South Asian Canadians in British Columbia

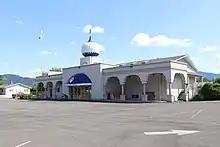
Gurdwara in Merritt, BC, 2019

The early settlers in Golden built the first Gurdwara (Sikh Temple) in Canada and North America in 1905, which would later be destroyed by fire in 1926. The second Gurdwara to be built in Canada was in 1908 in Kitsilano (Vancouver), aimed at serving a growing number of Punjabi Sikh settlers who worked at nearby sawmills along False Creek at the time. The Gurdwara would later close and be demolished in 1970, with the temple society relocating to the newly built Gurdwara on Ross Street, in South Vancouver. The third Gurdwara to be built in Canada was the Gur Sikh Temple, located in Abbotsford, British Columbia. Built in 1911, it is the oldest existing Gurdwara in the country and the continent, and was designated as a national historic site of Canada in 2002.